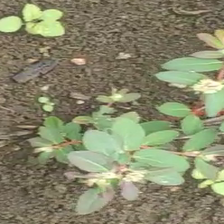
Weed species: Choti_dudhi_(Euphorbia_hirta)